Kūdō

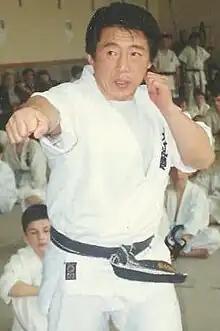
Azuma Takashi

Azuma came in contact with budo for the first time when he entered the judo club of his school in Kesennuma at the age of 16 in 1965. In 1972 after his service in the Japanese armed forces, he joined Kyokushin Karate. That same year he founded a Kyokushin branch at Waseda University.